Melrose High School (Massachusetts)

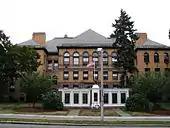
Melrose High School (1898–1931)

The building on West Emerson Street quickly became too small for the growing community and so at the town meeting held on February 24, 1896, the town allocated $100,000 for the building of a new high school. The town selected a lot of land known as the "Old Burial Ground" on Main Street across from the Central Fire Station as the location for the new school building. On August 1, 1898, an additional $3,000 was appropriated for site work around the building. The school was dedicated on September 17, 1898 and at the time, was one of the "finest school buildings to be found in New England". Two additional wings were added to the main building and opened in 1909.